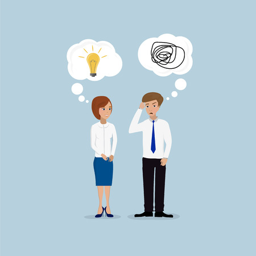
people communicate with one another a lot of ideas have none at all vector